Yukon Quest

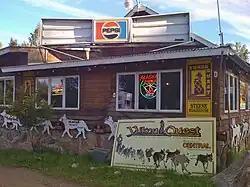
Steese Roadhouse, seen here in summer, is home to the Central checkpoint of the Yukon Quest.

From Central to the final (or first, in the Fairbanks–Whitehorse direction) checkpoint in Two Rivers is . Despite the comparative closeness of the checkpoints and the location of a dog drop between them, this is considered the most difficult stretch of dog sled trail in the world. At this point, mushers must climb the two steepest and most difficult mountains on the trail: Eagle Summit and Rosebud Summit.